Kadary Richmond

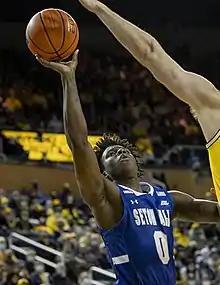
Richmond in 2021

Kadary Richmond (born August 25, 2001) is an American basketball player. He played college basketball for the St. John's Red Storm, Seton Hall Pirates and Syracuse Orange.